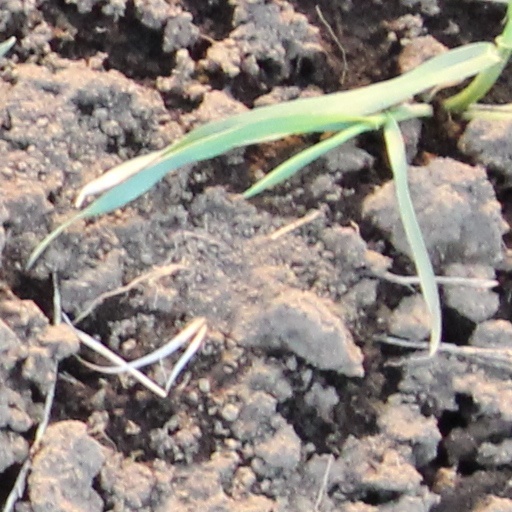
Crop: wheat